Williams FW37

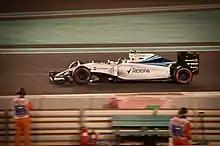
Bottas at the , notice the Martini branding is absent from the car to comply with local regulations

The Williams team retained the Martini alcohol brand as their main sponsor, thereby keeping the car in the traditional Martini Racing colours. Alcohol laws meant Williams could not use their red Martini stripes in Abu Dhabi, instead using a blue livery.